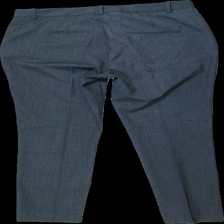
View: back
Type: Trousers
Category: Men
Brand: H&M
Colors: Grey
Material: 57% polyester 43% cotton
Cut: Regular
Size: 42
Season: All
Damage location: bottom left
Damage 2 location: top left
Damage 3 location: top center
Price range: 50-100
Recommended usage: Reuse
Description: grå kostym byxor